Martin of Aragon

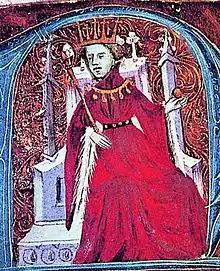

Martin the Humane (29 July 1356 – 31 May 1410), also called the Elder and the Ecclesiastic, was King of Aragon, Valencia, Sardinia and Corsica and Count of Barcelona from 1396 and King of Sicily from 1409 (as Martin II). He failed to secure the accession of his illegitimate grandson, Frederic, Count of Luna, and with him the rule of the House of Barcelona came to an end.